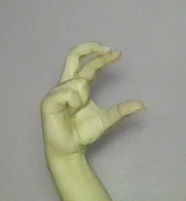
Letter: thal